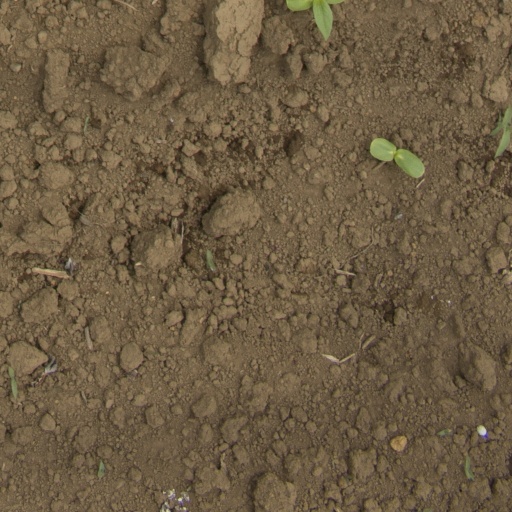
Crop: Jerusalem artichoke